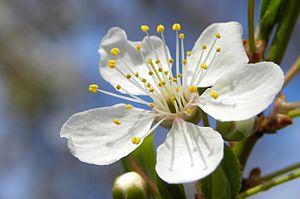
Fleurs de Mirabellier (Prunus cerasifera). Photo prise à Slaný, en République tchèque.